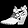
Label: Ankle boot